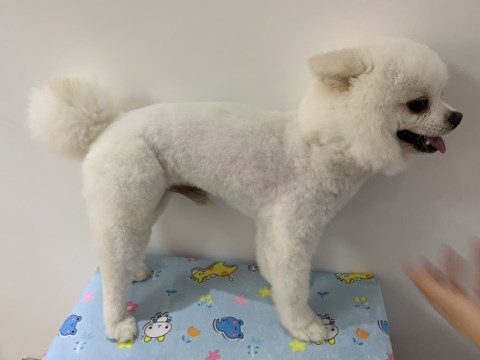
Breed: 1936-n000005-Pomeranian